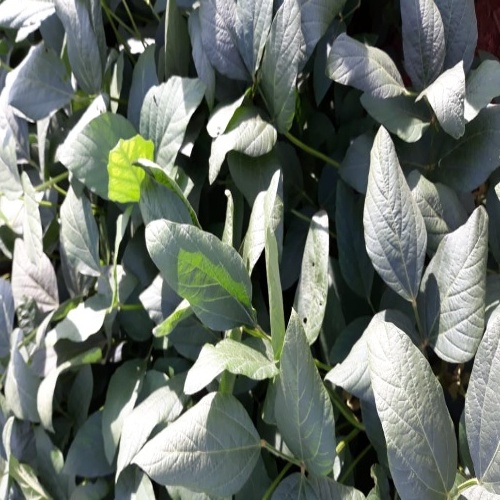
Label: Diabrotica_speciosa